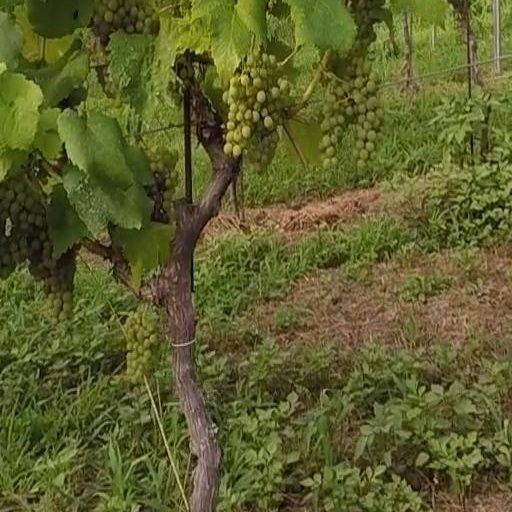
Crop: grape